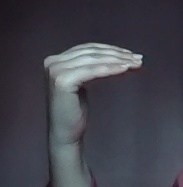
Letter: haa